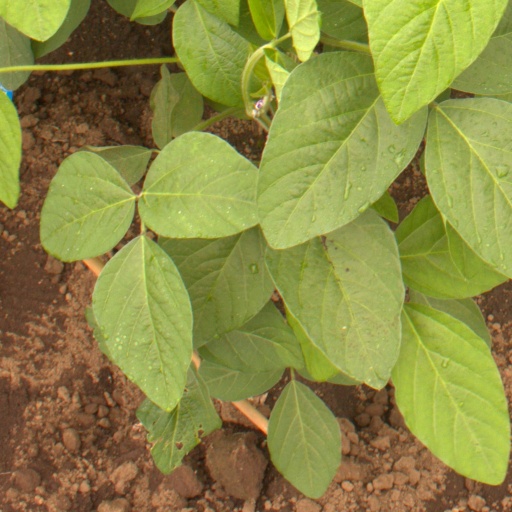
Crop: soybean